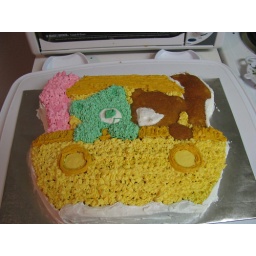
Fill in the pink giraffe and green bear using star tips